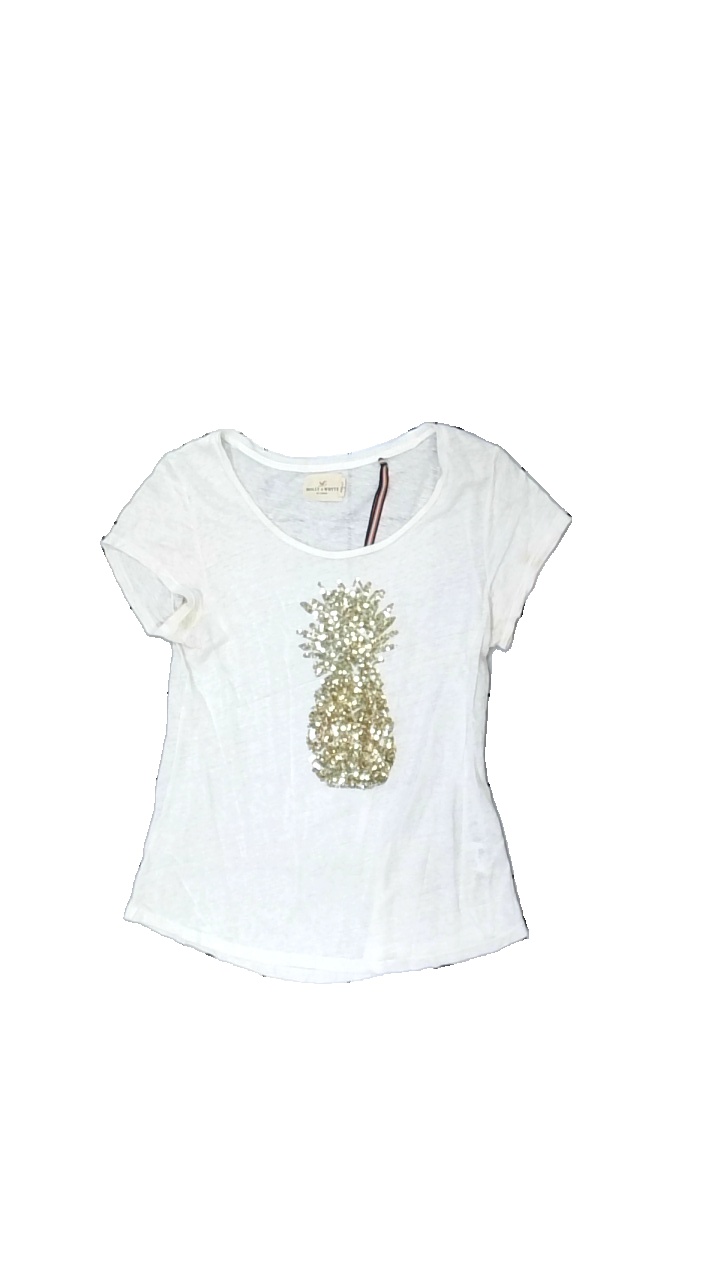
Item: T-shirt (Ladies)
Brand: Holly And Whyte (lindex)
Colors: White
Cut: Regular, C-collar
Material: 100% cotton
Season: All
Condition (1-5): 3
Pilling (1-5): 3
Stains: Major
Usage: Export
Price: <50